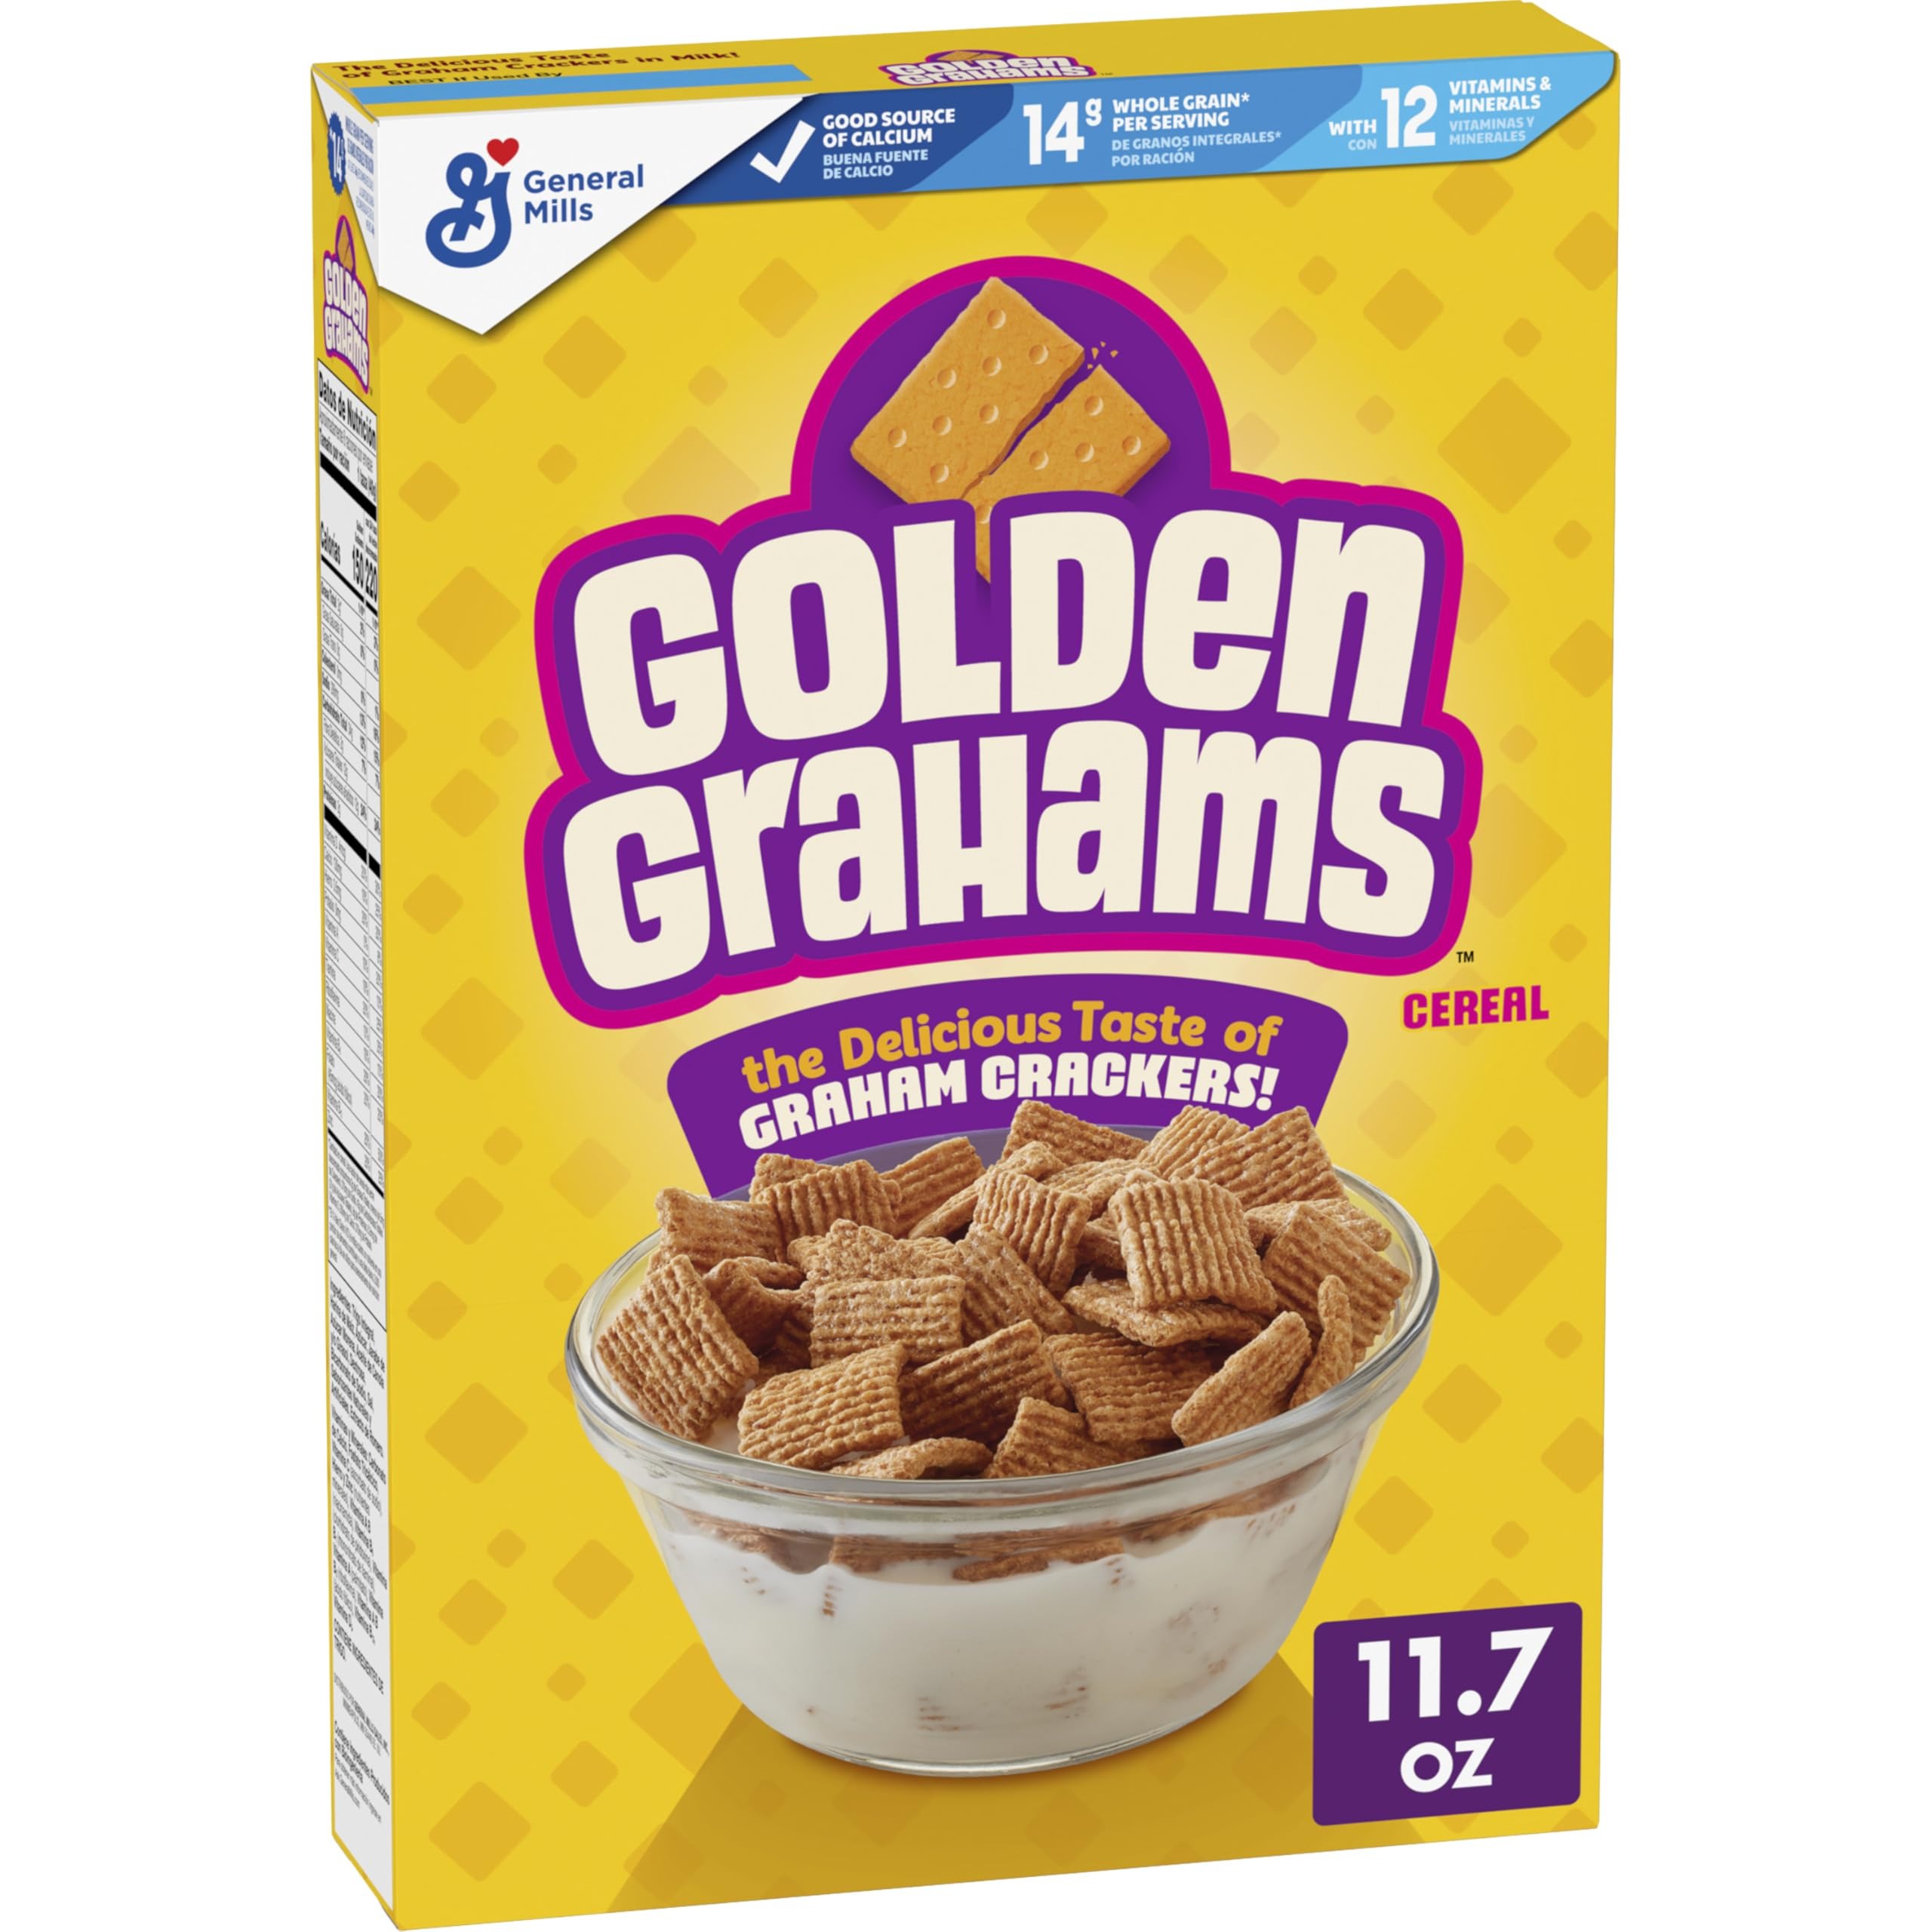
Item Name: Golden Grahams Breakfast Cereal, Graham Cracker Taste, Made with Whole Grain, 11.7 oz
Bullet Point 1: CEREAL FOR KIDS OR ADULTS: Enjoy crispy, delicious graham squares, ideal for adults and kids; A perfect pantry staple
Bullet Point 2: GRAHAM CRACKER TASTE: A family favorite, every bowl of this ready to eat cereal tastes like the irresistible pairing of graham crackers and milk from childhood
Bullet Point 3: WHOLE GRAIN: Each serving of this cold cereal provides 14g whole grain (at least 48g recommended daily), 12 vitamins and minerals, and has a good source of calcium
Bullet Point 4: BREAKFAST ADDITION OR SNACK: Serve this cereal for kids as part of a quick breakfast; Add some to homemade kids snacks such as cereal bars recipes, trail mix, and other on the go treats
Bullet Point 5: CONTAINS: One cardboard box of crunchy Golden Grahams Breakfast Cereal, Graham Cracker Taste, 11.7 oz; Perfect for instant snacking, or a part of breakfast and meals
Value: 11.7
Unit: Ounce

Price: 5.96